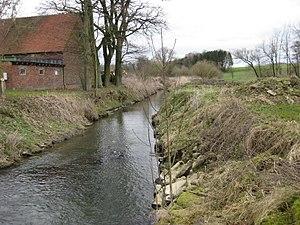
Ruisseau Warmenau à Spenge à la Martmühle (Mühle = Moulin), ici le ruisseau est la frontière entre Rhénanie-du-Nord-Westphalie (à droite) and Basse-Saxe (à gauche)